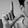
ASL letter: L